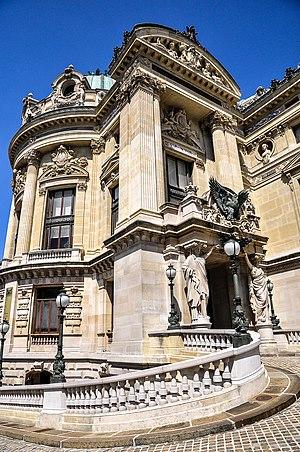
L’opéra Garnier, ou palais Garnier, est un théâtre national qui a la vocation d'être une académie de musique, de chorégraphie et de poésie lyrique ; il est un élément majeur du patrimoine du 9ᵉ arrondissement de Paris et de la capitale. Il est situé place de l'Opéra, à l'extrémité nord de l'avenue de l'Opéra et au carrefour de nombreuses voies. Il est accessible par le métro, par le RER et par le bus. L'édifice s'impose comme un monument particulièrement représentatif de l'architecture éclectique et du style historiciste de la seconde moitié du XIXᵉ siècle. Sur une conception de l’architecte Charles Garnier retenue à la suite d’un concours, sa construction, décidée par Napoléon III dans le cadre des transformations de Paris menées par le préfet Haussmann et interrompue par la guerre de 1870, fut reprise au début de la Troisième République, après la destruction par incendie de l’opéra Le Peletier en 1873. Le bâtiment est inauguré le 5 janvier 1875 par le président Mac Mahon sous la IIIᵉ République.